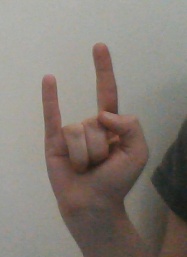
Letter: la